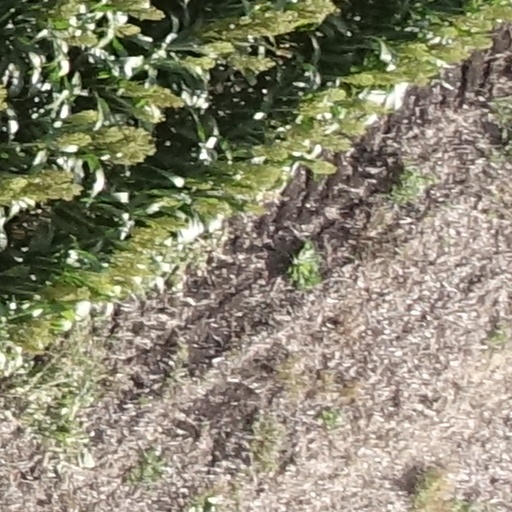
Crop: sorghum